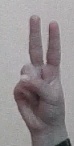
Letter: taa